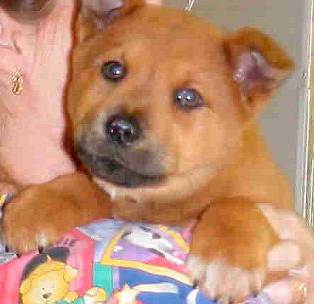
Label: dog